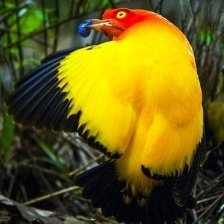
Species: FLAME BOWERBIRD
Scientific name: SERICULUS ARDENS